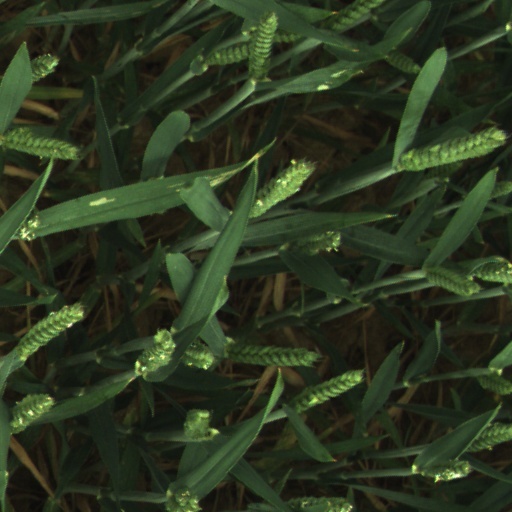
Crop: wheat